World of Speed

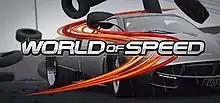

World of Speed is a massively multiplayer online action racing video game initially developed by Slightly Mad Studios and My.com and subsequently by Saber Interactive, for the PC platform. "World of Speed" was initially planned as a free-to-play and to be released in 2014. In January 2017 the developers closed the community forums and released a statement that the game was "not yet good enough for our players" and that "the project will be under-going a substantial revision". In August 2017, the game was rereleased on Steam as an Early Access title however on November 13, 2018, in an announcement on Steam, World of Speed was to shut down its servers on December 25.